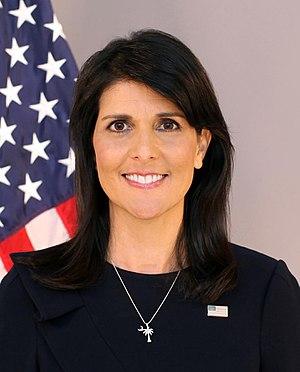
Les Indo-Américains sont les Américains originaires d'Inde. Le Bureau du recensement des États-Unis utilise le terme d'« Asio-Indiens » pour les désigner afin d'éviter la confusion avec les Amérindiens, aussi appelés Indiens d'Amérique.
Nimrata Haley, dite Nikki Haley, née Randhawa le 20 janvier 1972 à Bamberg, est une femme politique et diplomate américaine, membre du Parti républicain et ambassadrice des États-Unis auprès des Nations unies du 25 janvier 2017 au 31 décembre 2018.
Les électeurs de Caroline du Sud ont été appelés aux urnes le 2 novembre 2010. Les élections primaires ont eu lieu le 8 et le 22 juin 2010. Historiquement considéré comme un État raciste et ultra-conservateur, la Caroline du Sud surprend les analystes politiques en 2010, lorsque les électeurs désignent lors des primaires Nikki Haley une ex-sikh d'origine indienne au poste de gouverneur, et deux afro-américains Alvin Greene et Tim Scott à des postes clefs du congrès.
La présidence de Donald Trump, 45ᵉ président des États-Unis, débute le 20 janvier 2017, faisant suite à celle de Barack Obama. Le Parti républicain occupe alors la présidence en plus du Sénat et de la Chambre des représentants, alors qu'il est déjà majoritaire dans les deux assemblées lors du second mandat d'Obama. Durant la campagne, Donald Trump choisit comme colistier le gouverneur de l'Indiana, Mike Pence, qui occupe le poste de vice-président des États-Unis.